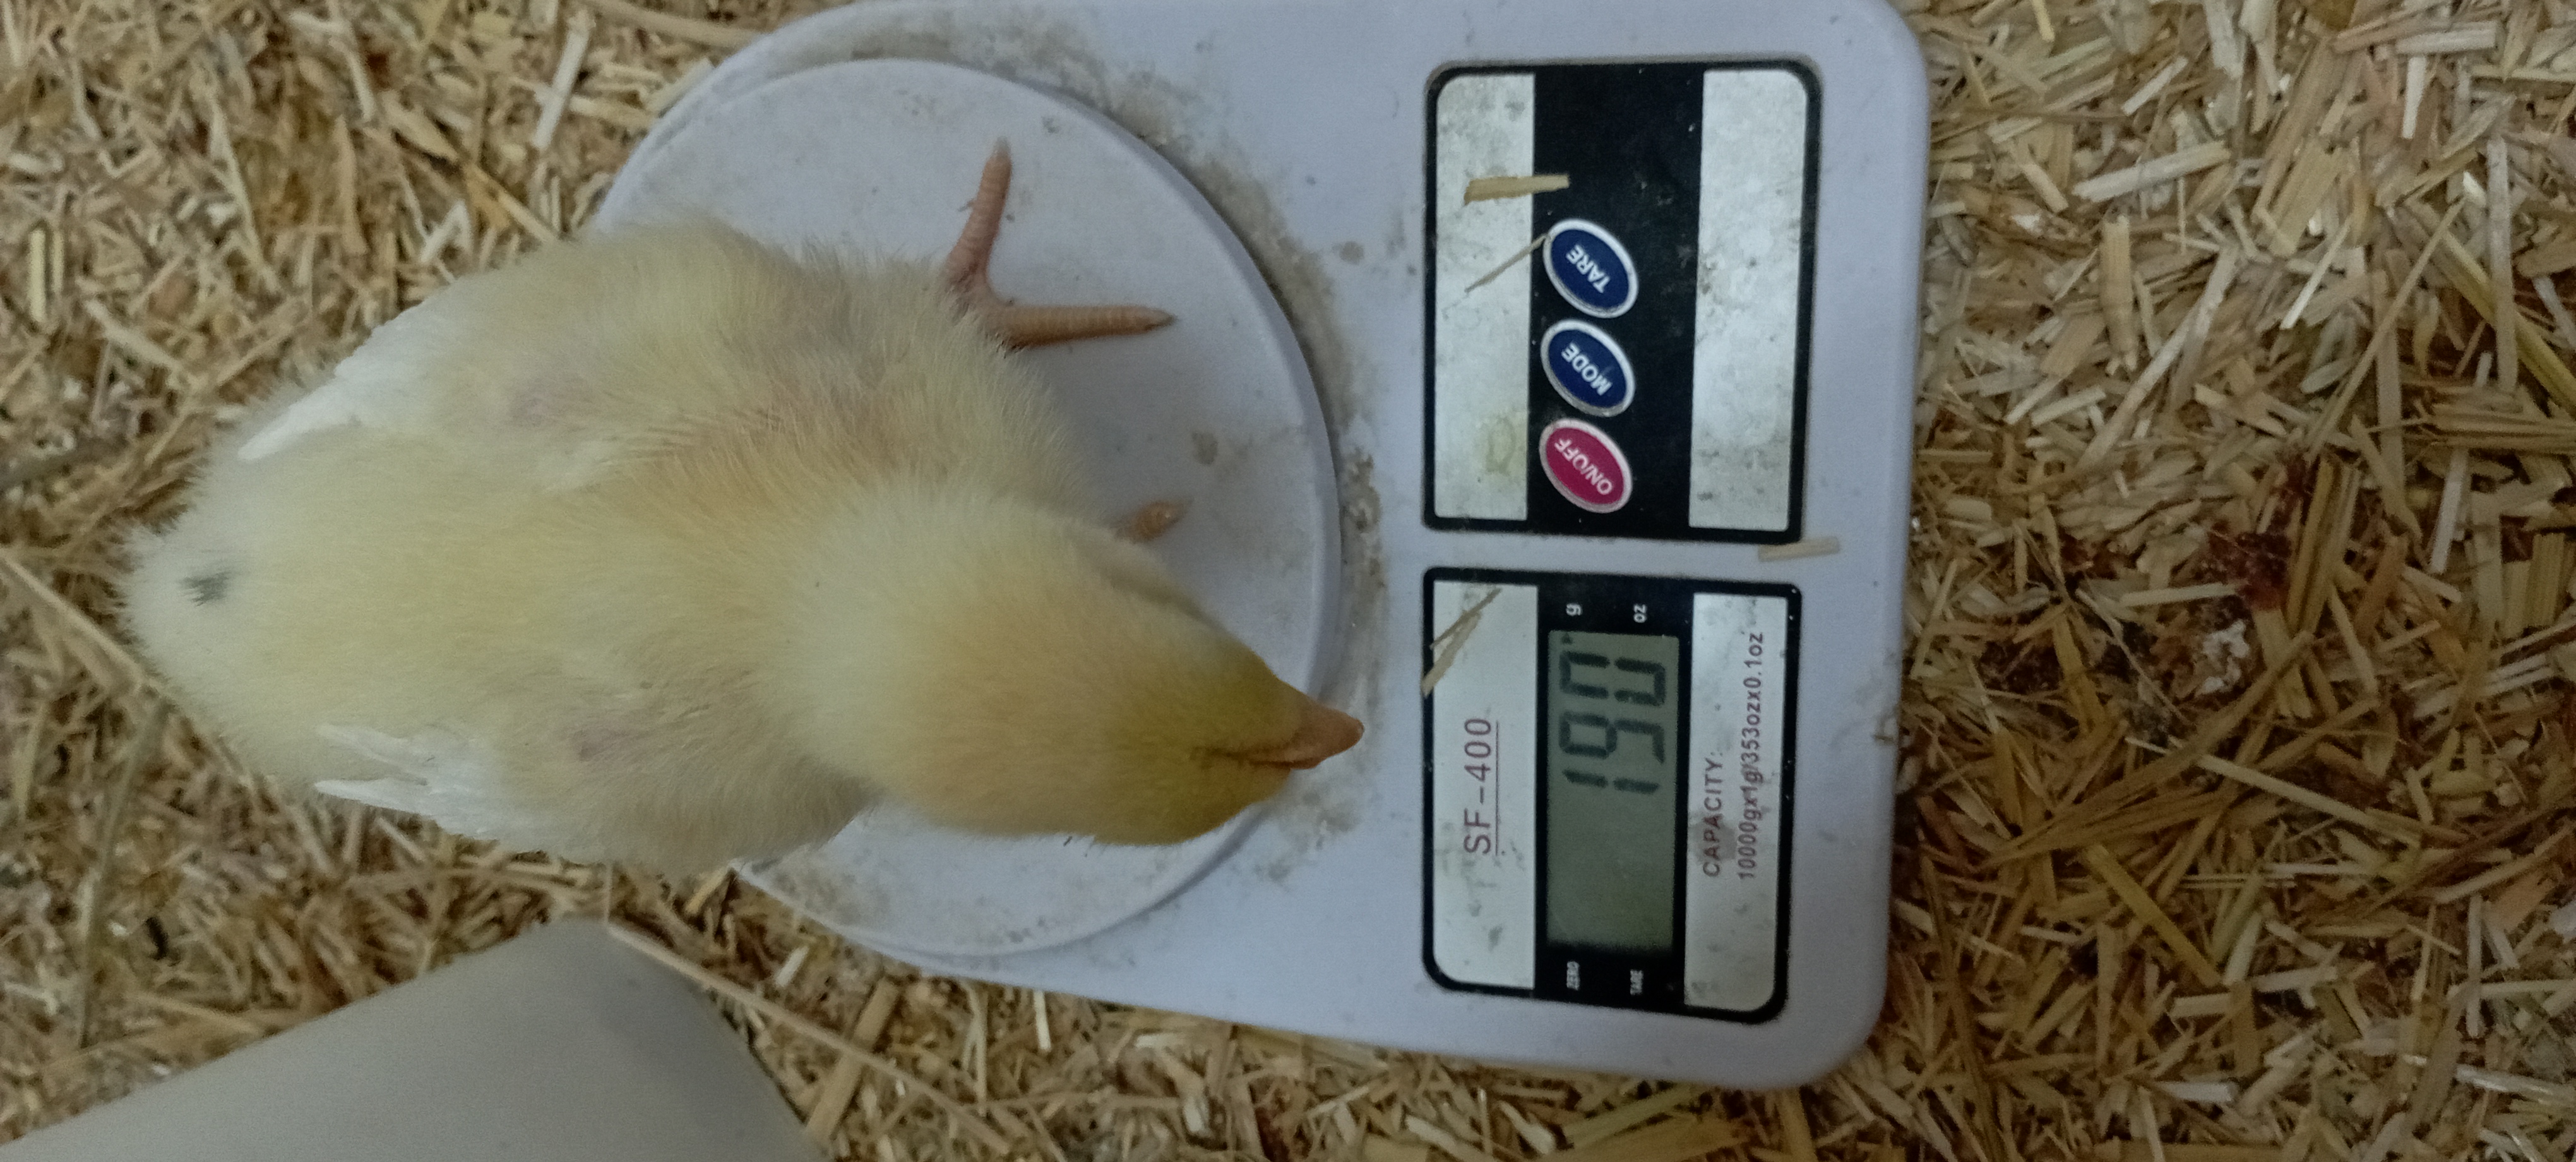
Weight: 190 g